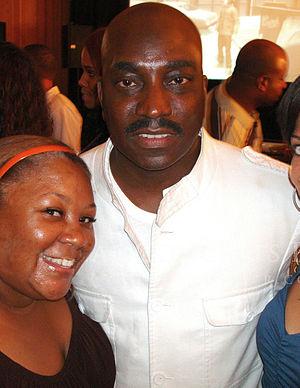
Clifton Powell est un acteur américain. Il est connu en particulier pour son rôle dans Ray de Taylor Hackford en 2004, pour lequel il a été nommé aux NAACP Image Awards.